Charlottenburg

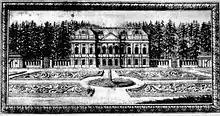
Lützenburg Castle, about 1700

In 1695, Sophia Charlotte of Hanover received Lietzow from her husband, Elector Frederick III of Brandenburg, in exchange for her estates in Caputh and Langerwisch near Potsdam. Frederick had a summer residence built there for Sophie Charlotte by the architect Johann Arnold Nering between 1695 and 1699. After he had crowned himself Frederick I, King in Prussia, the "Lützenburg" castle was extended into a stately building with a cour d'honneur. The Swedish master builder Johann Friedrich Eosander supervised this work. Sophie Charlotte died in February 1705; shortly afterwards the settlement facing the palace was called "Charlottenburg" - the palace itself became "Schloss Charlottenburg" - and chartered as a town on 5 April 1705. The king served as the town's mayor until the historic village of Lietzow was incorporated into Charlottenburg in 1720.